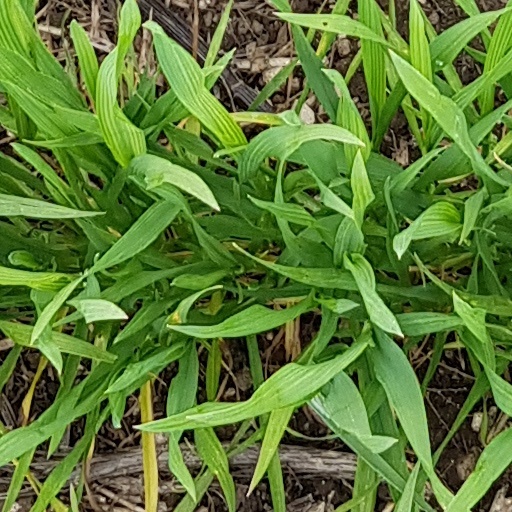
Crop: wheat